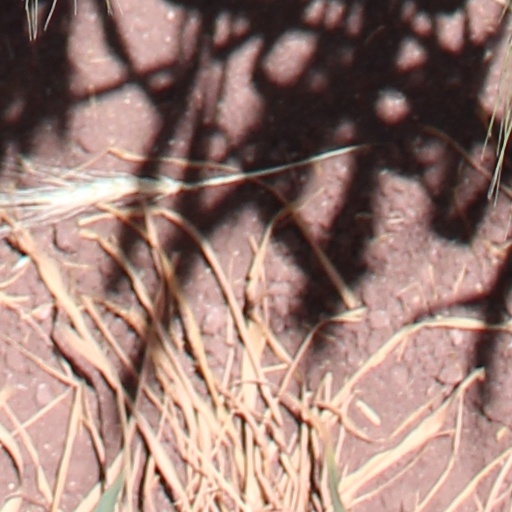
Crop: wheat